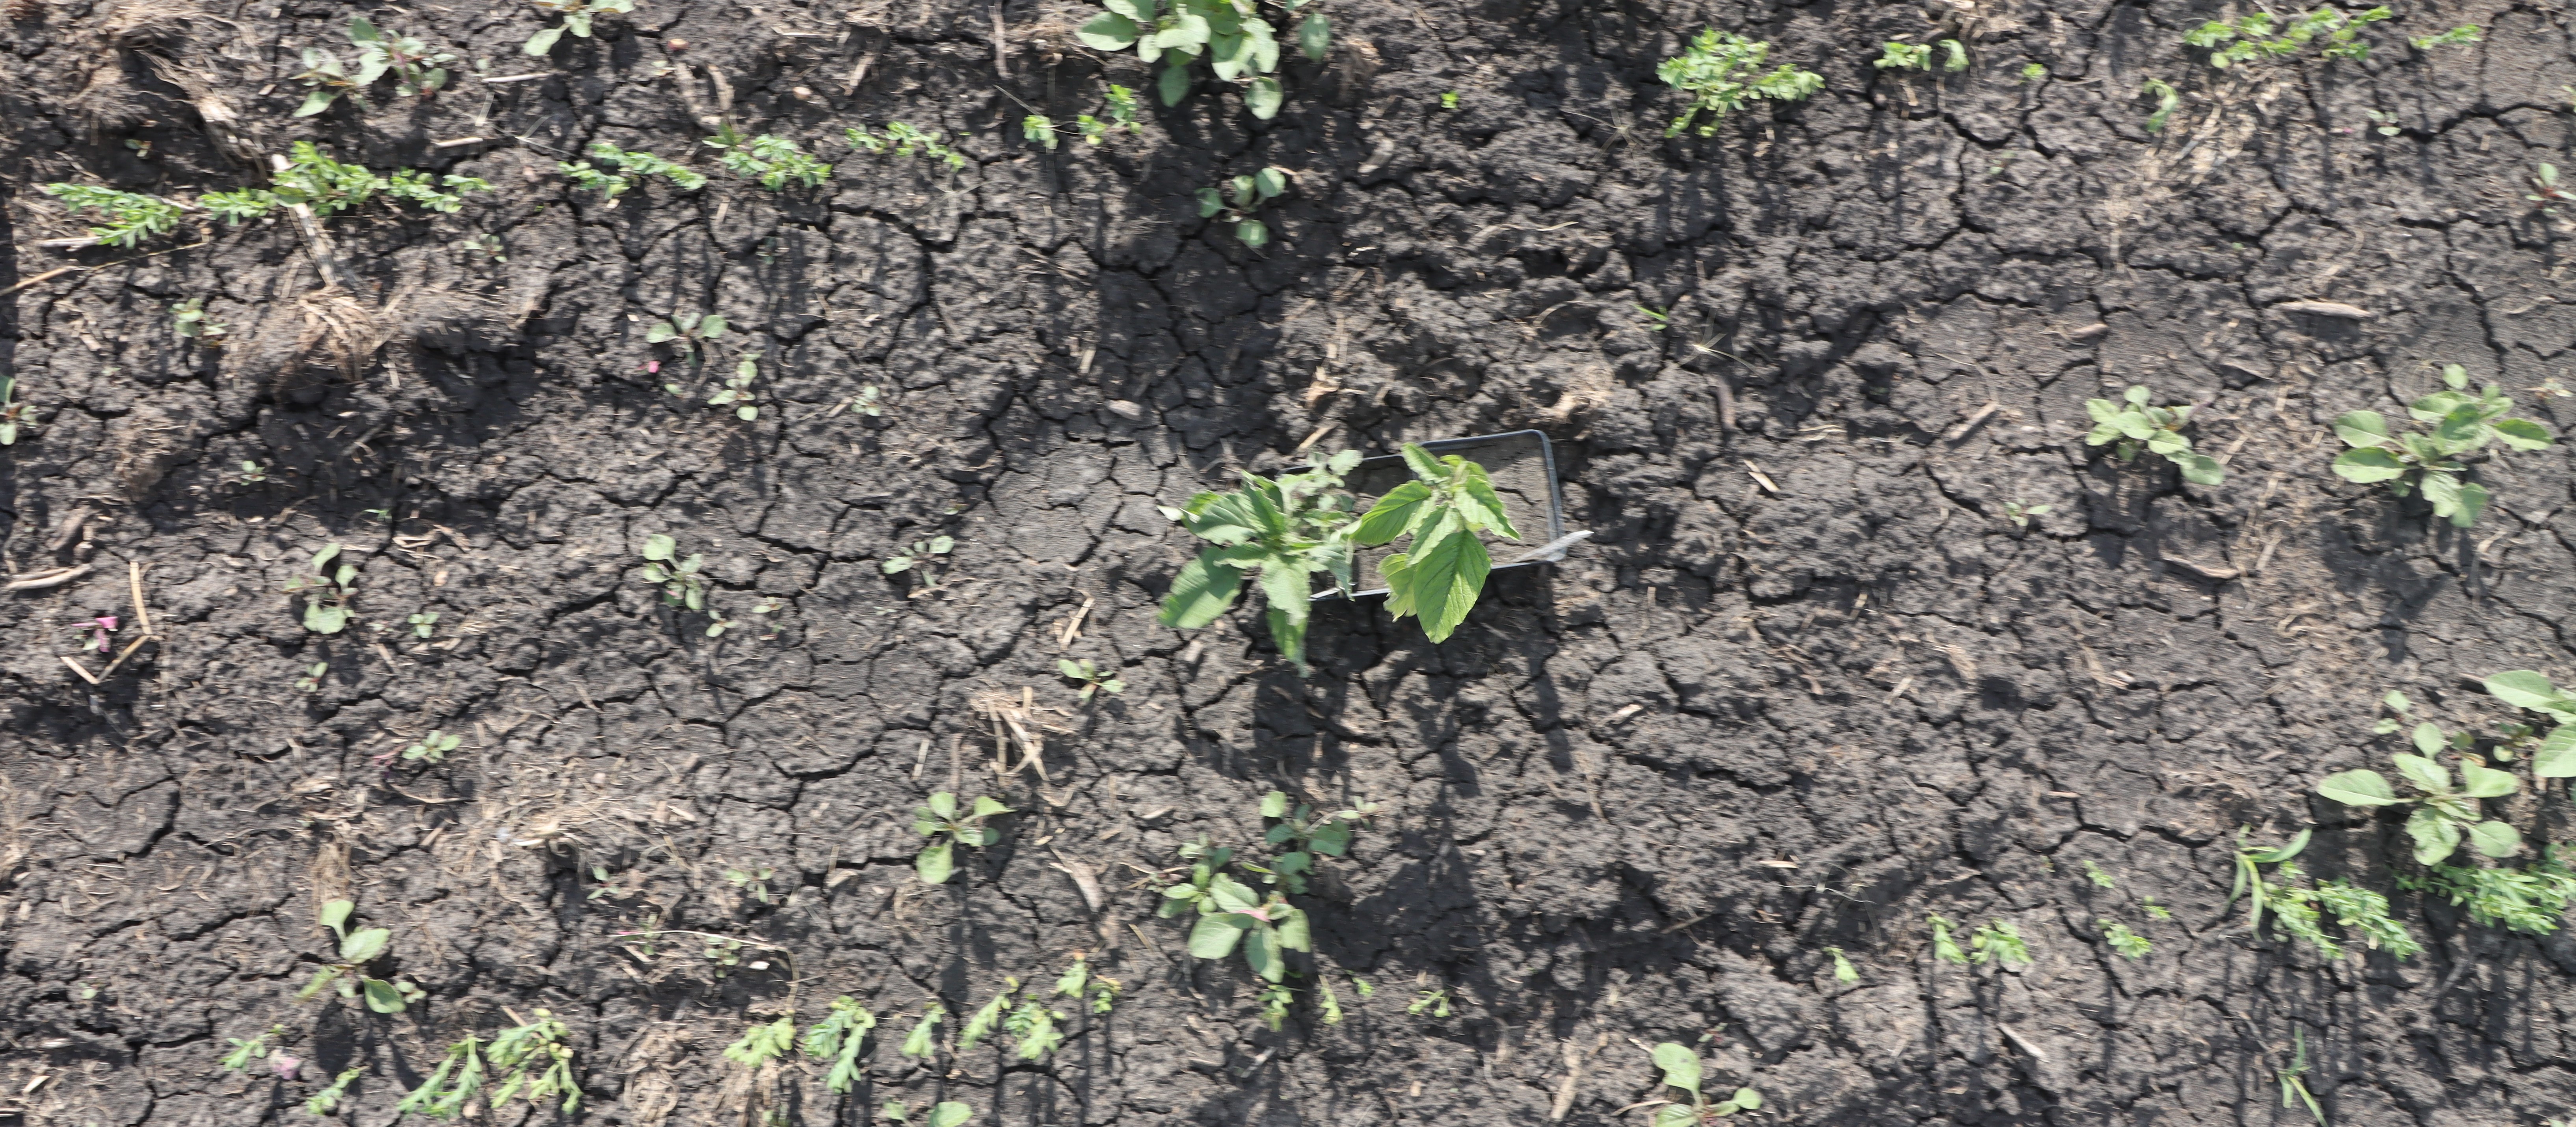
Crop: Flax
Objects: Redroot Pigweed, Redroot Pigweed, Flax, Flax, Flax, Flax, Flax, Flax, Flax, Flax, Flax, Flax, Flax, Flax, Flax, Flax, Flax, Flax, Flax, Flax, Flax, Flax, Flax, Flax, Flax, Flax, Flax, Flax, Flax, Flax, Flax